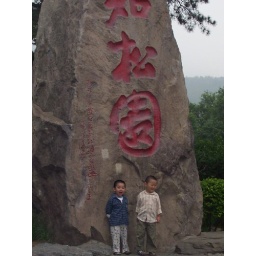
Two cute little boys posing for a picture in front of a large rock at Fragrant Hills.